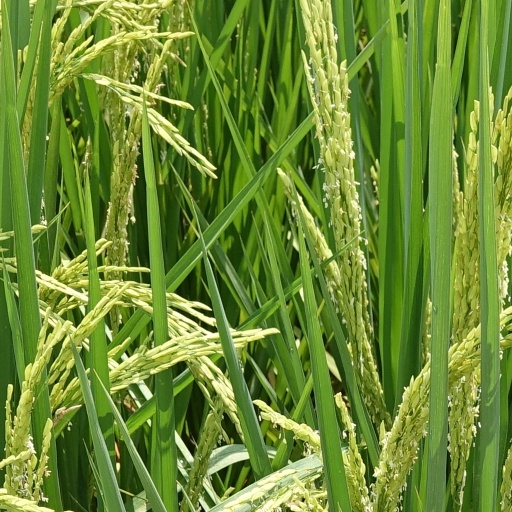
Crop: rice